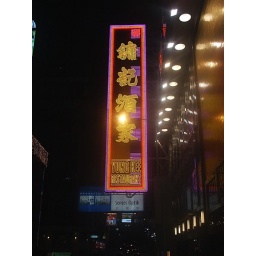
neon restaurant sign in central, hong kong - specialises in roasted duck and chicken.